1953 German–Austrian Nanga Parbat expedition

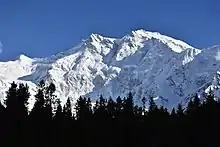
Rakhiot Face from Fairy Meadows

When they arrived in Gilgit a team of twenty-two Hunza porters had already been arranged (see section Hunza porters below). They were entertained with a game of polo and a series of banquets. On 8 May at a grand ceremony they were presented with a large Pakistani flag to be flown at Base camp and a small pennant for the summit. Then, over the next days they drove in fleets of trucks up the Indus valley to Talichi where they met 300 hill-peasant porters for the carry to Base Camp which commenced on 13 May. Trekking up the Rakhiot valley they left the last habitation at Tato and set up their interim base camp at somewhat beyond Fairy Meadows.